Castle of Anguix

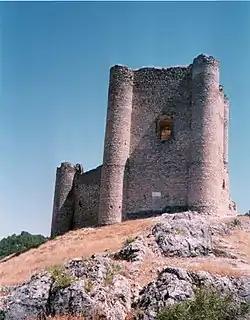

The Castle of Anguix (Spanish: "Castillo de Anguix") is a castle located in Sayatón, Spain. It was declared "Bien de Interés Cultural" in 1992.